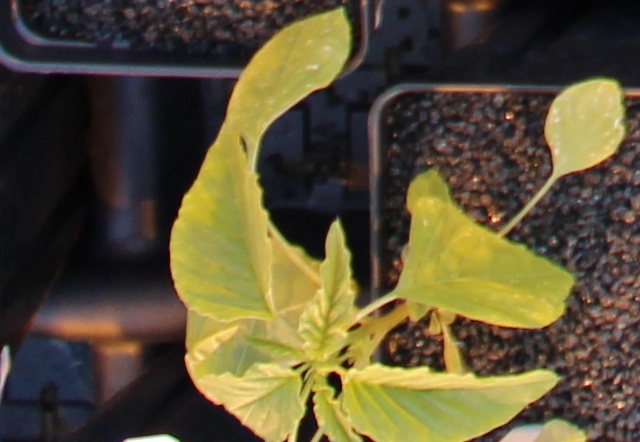
Label: Palmer Amaranth